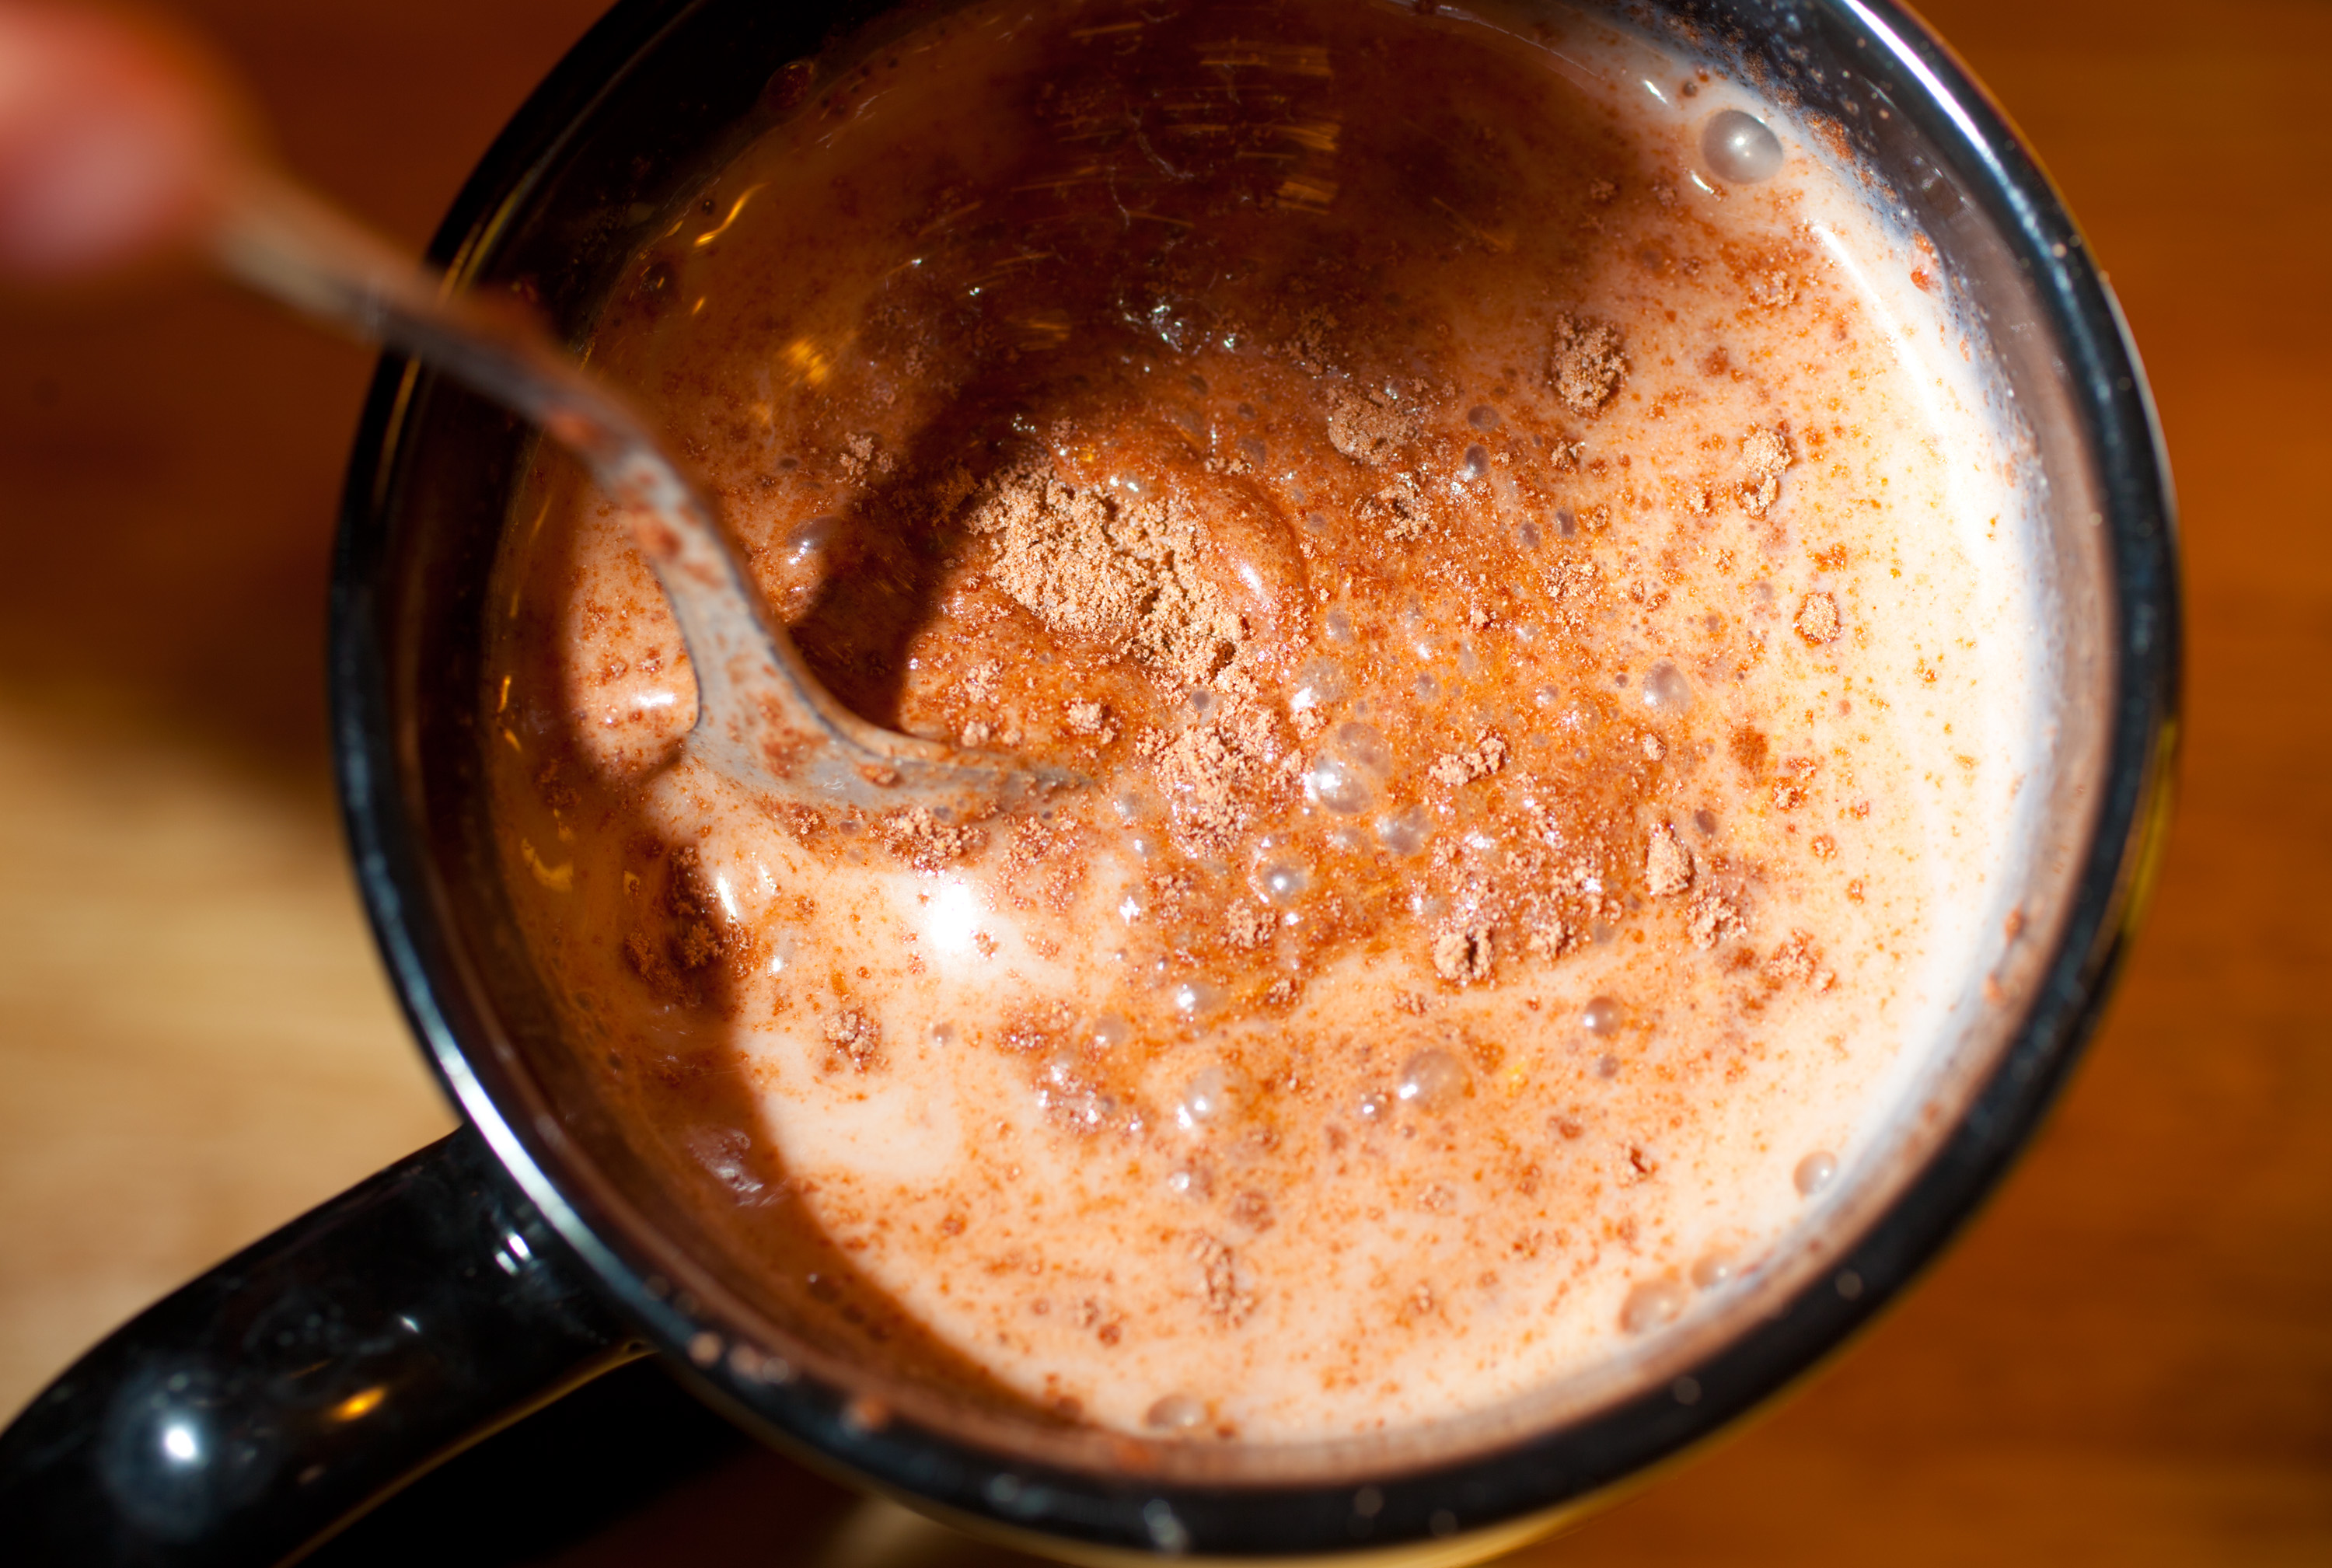
food, produce, drink, dessert, california, cocoa, sacramento, flavor, hotcocoa, gravy